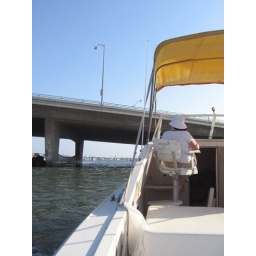
good luck bridge -- if a bird poops in your mouth, you get 7 yrs good luck!